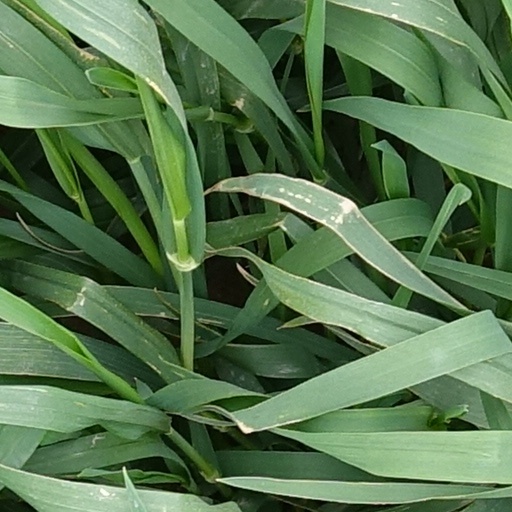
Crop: wheat